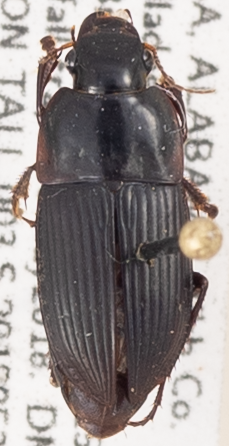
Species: Anisodactylus merula
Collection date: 2018-05-30
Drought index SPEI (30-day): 1.45
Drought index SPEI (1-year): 1.01
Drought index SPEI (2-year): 0.17